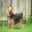
Label: dog